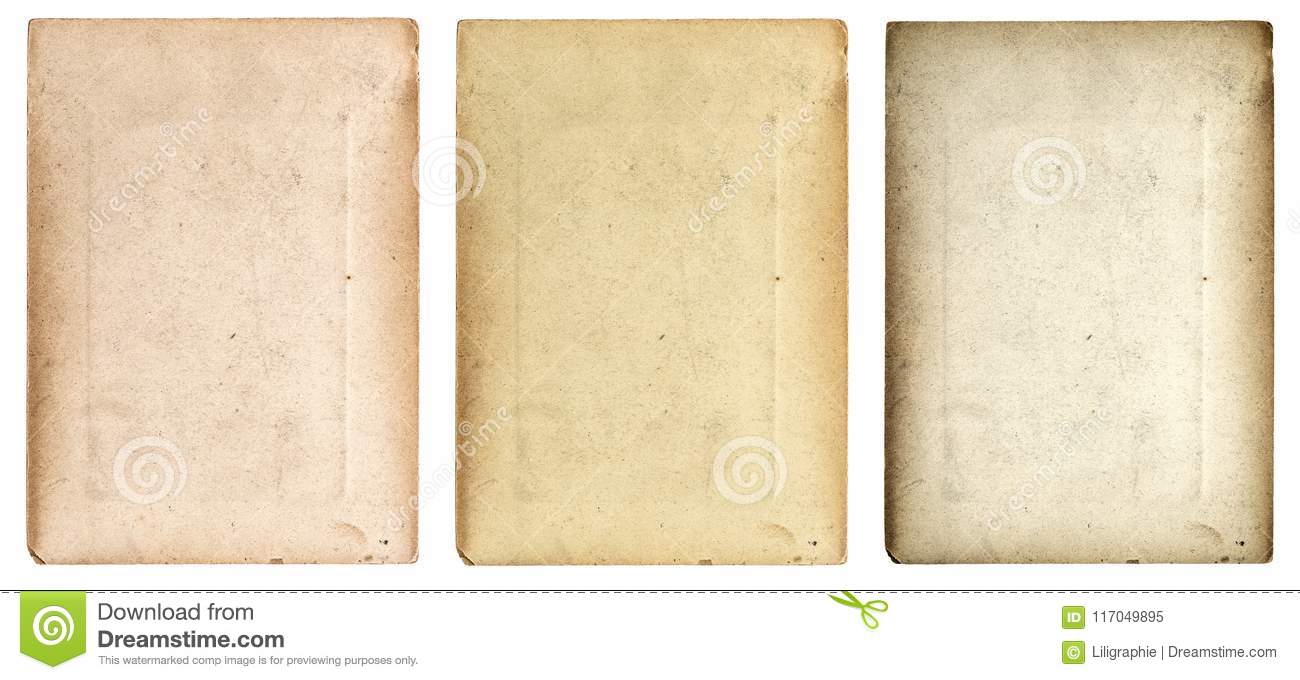
Label: cardboard